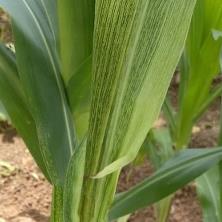
Crop: Maize
Condition: stripe-d